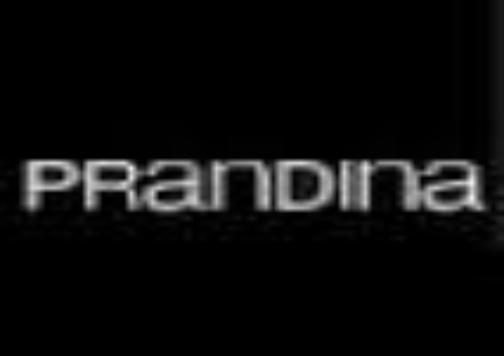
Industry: Necessities